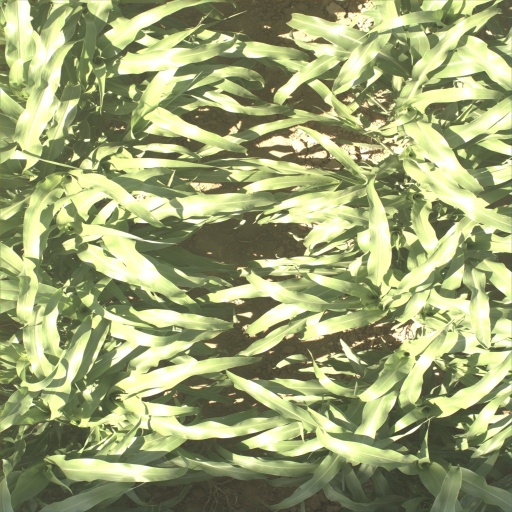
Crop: sorghum